Harima-Katsuhara Station

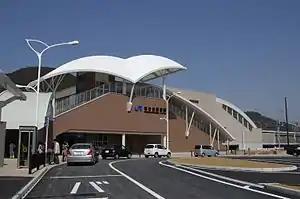
Harima-Katsuhara Station in March 2008

is a passenger railway station located in the city of Himeji, Hyōgo Prefecture, Japan, operated by the West Japan Railway Company (JR West).